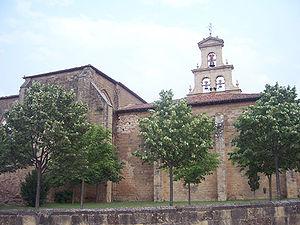
Lope Díaz I de Haro est le fils de Diego Lopez I de Haro et de Doña Almicena. Il a été quatrième Seigneur de Biscaye entre 1124 et 1170.